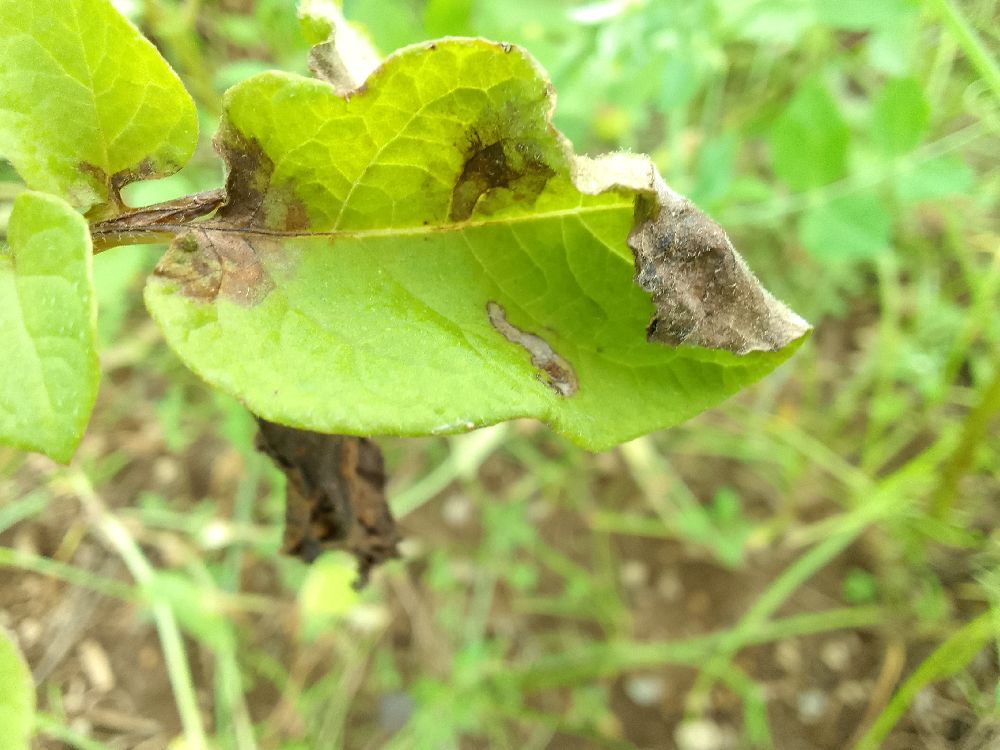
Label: Late blight